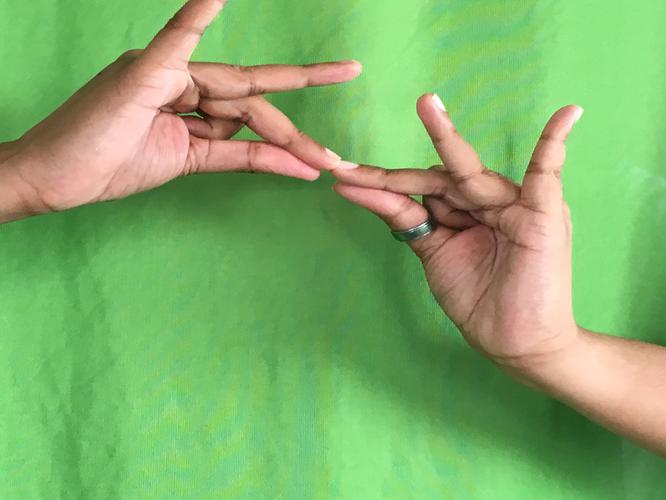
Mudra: Sakata
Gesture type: double_hand